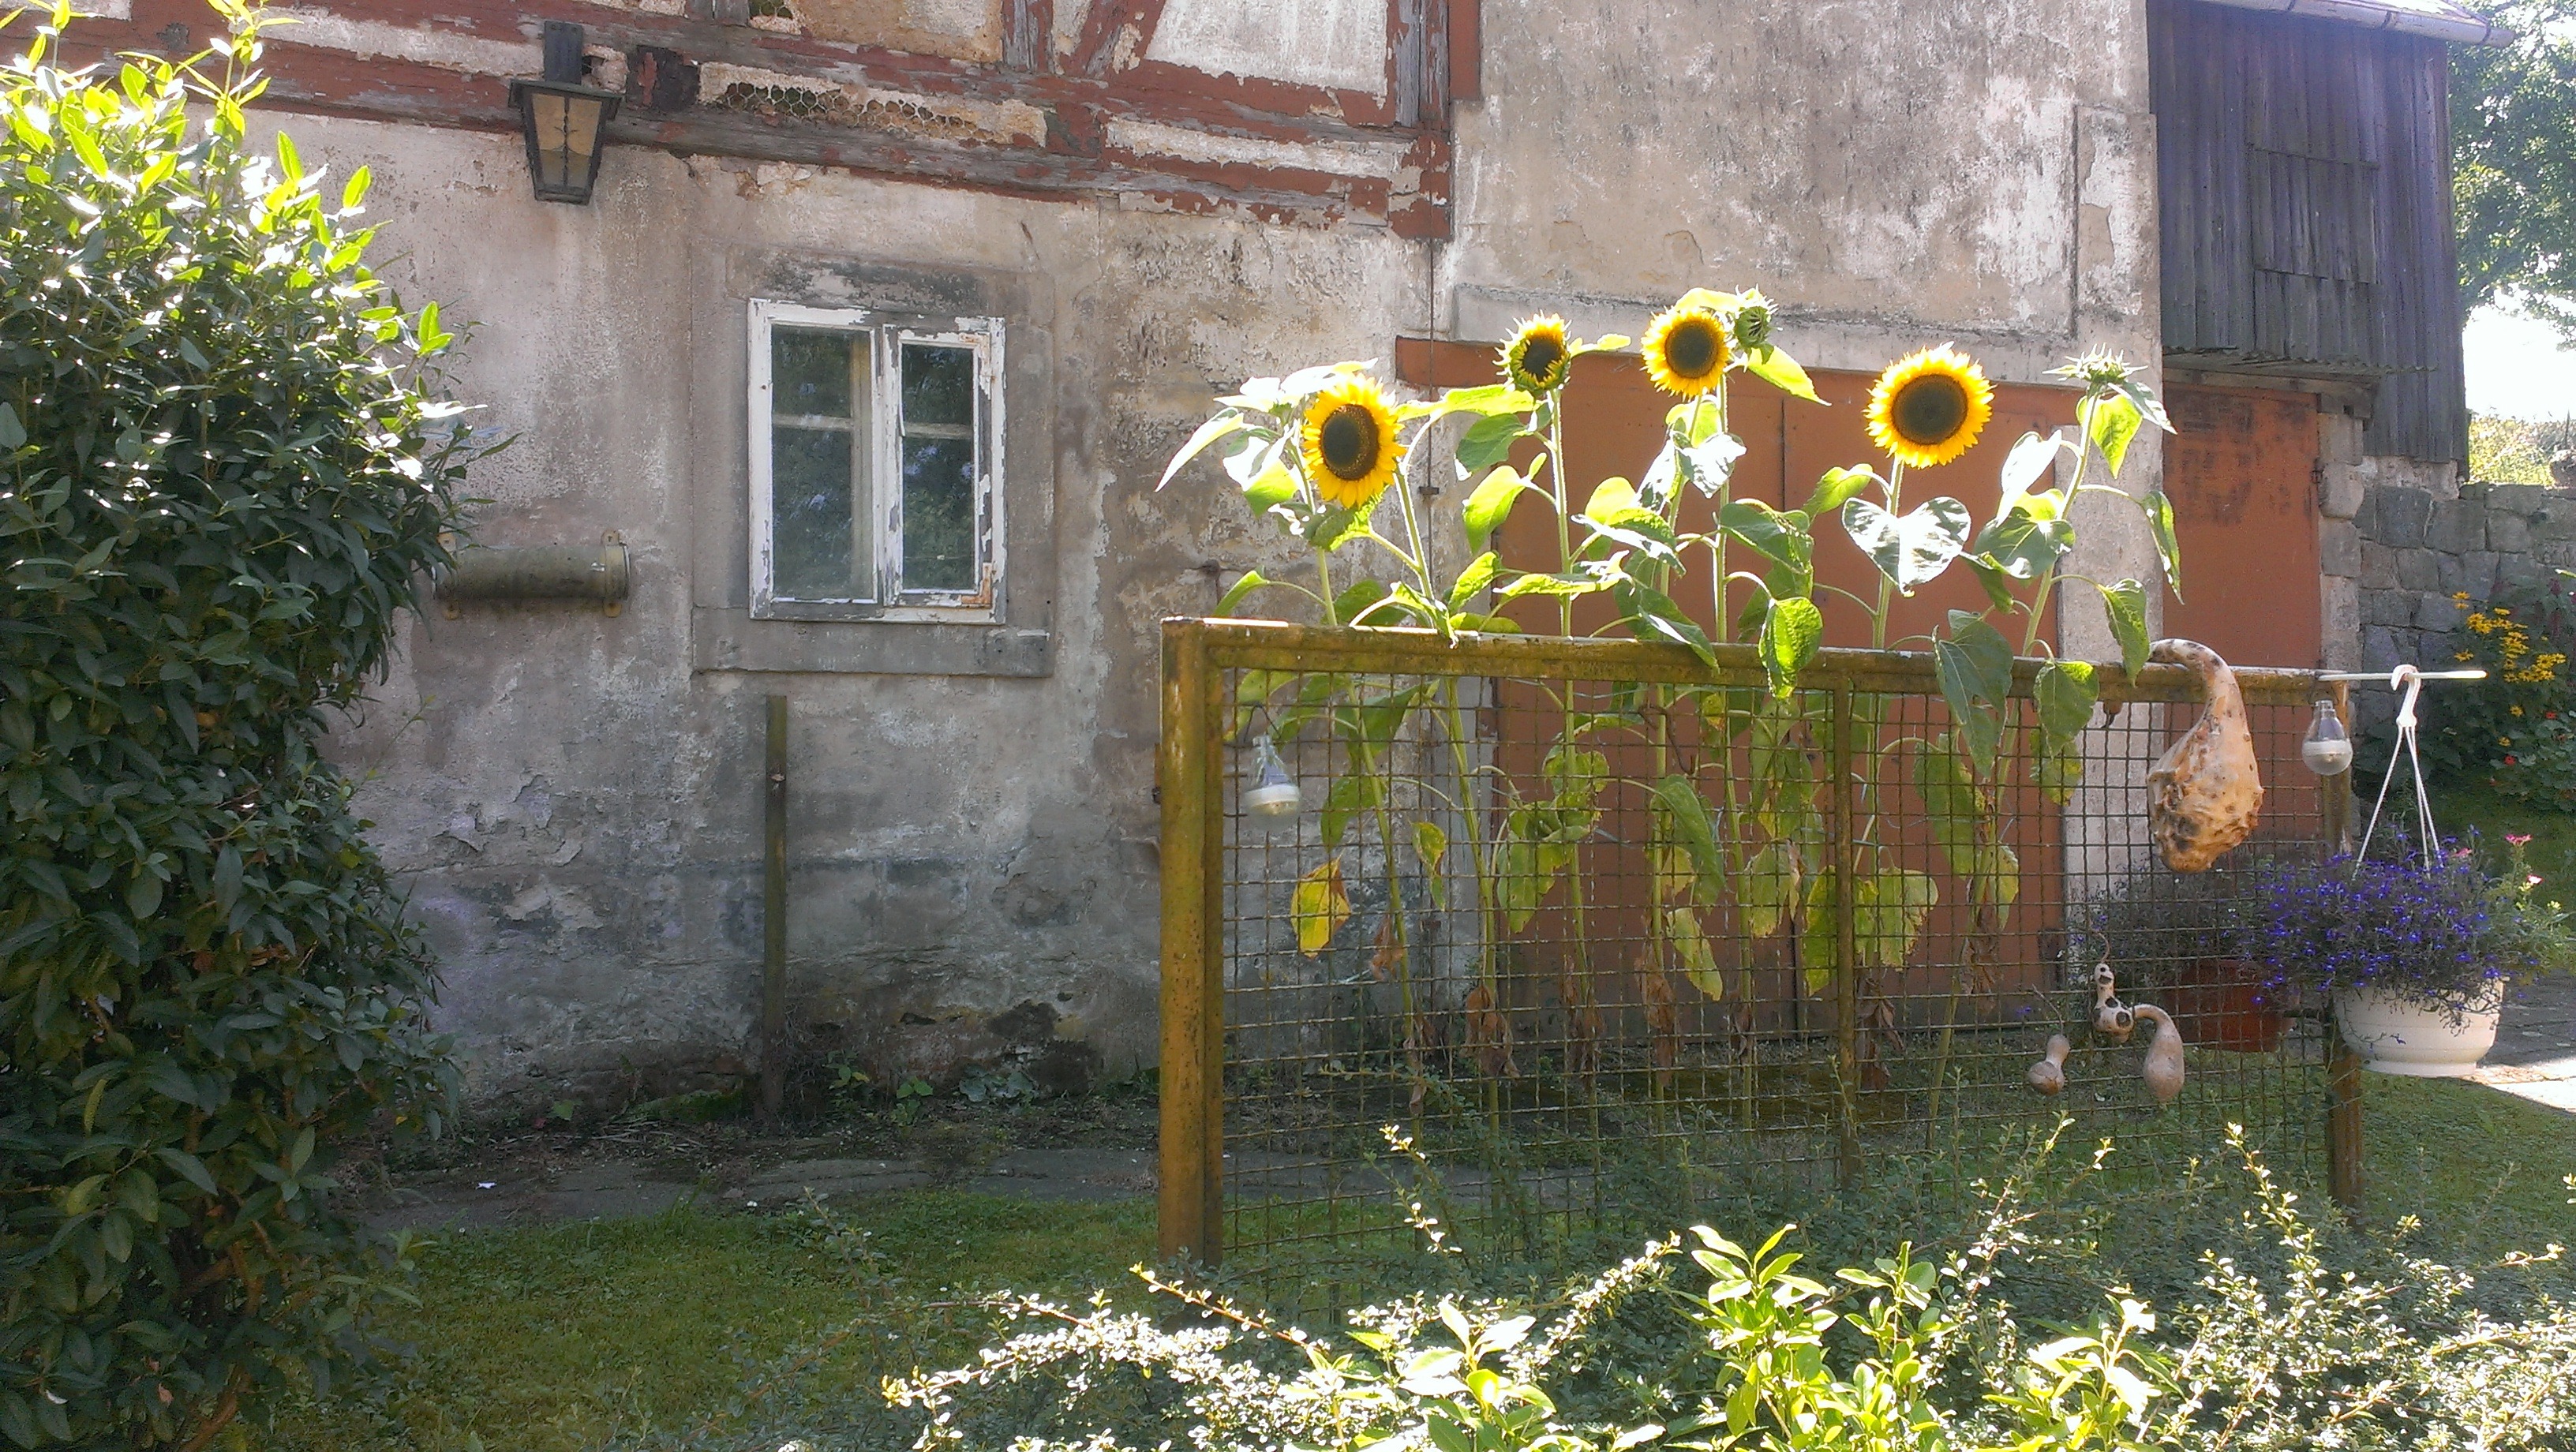
plant, flower, backyard, yellow, garden, sunflower, flowers, old house, yard